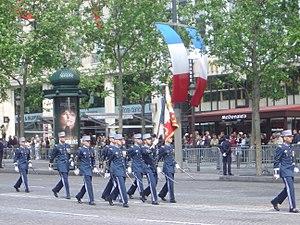
cérémonies de commémoration du 8 mai 1945 en 2005